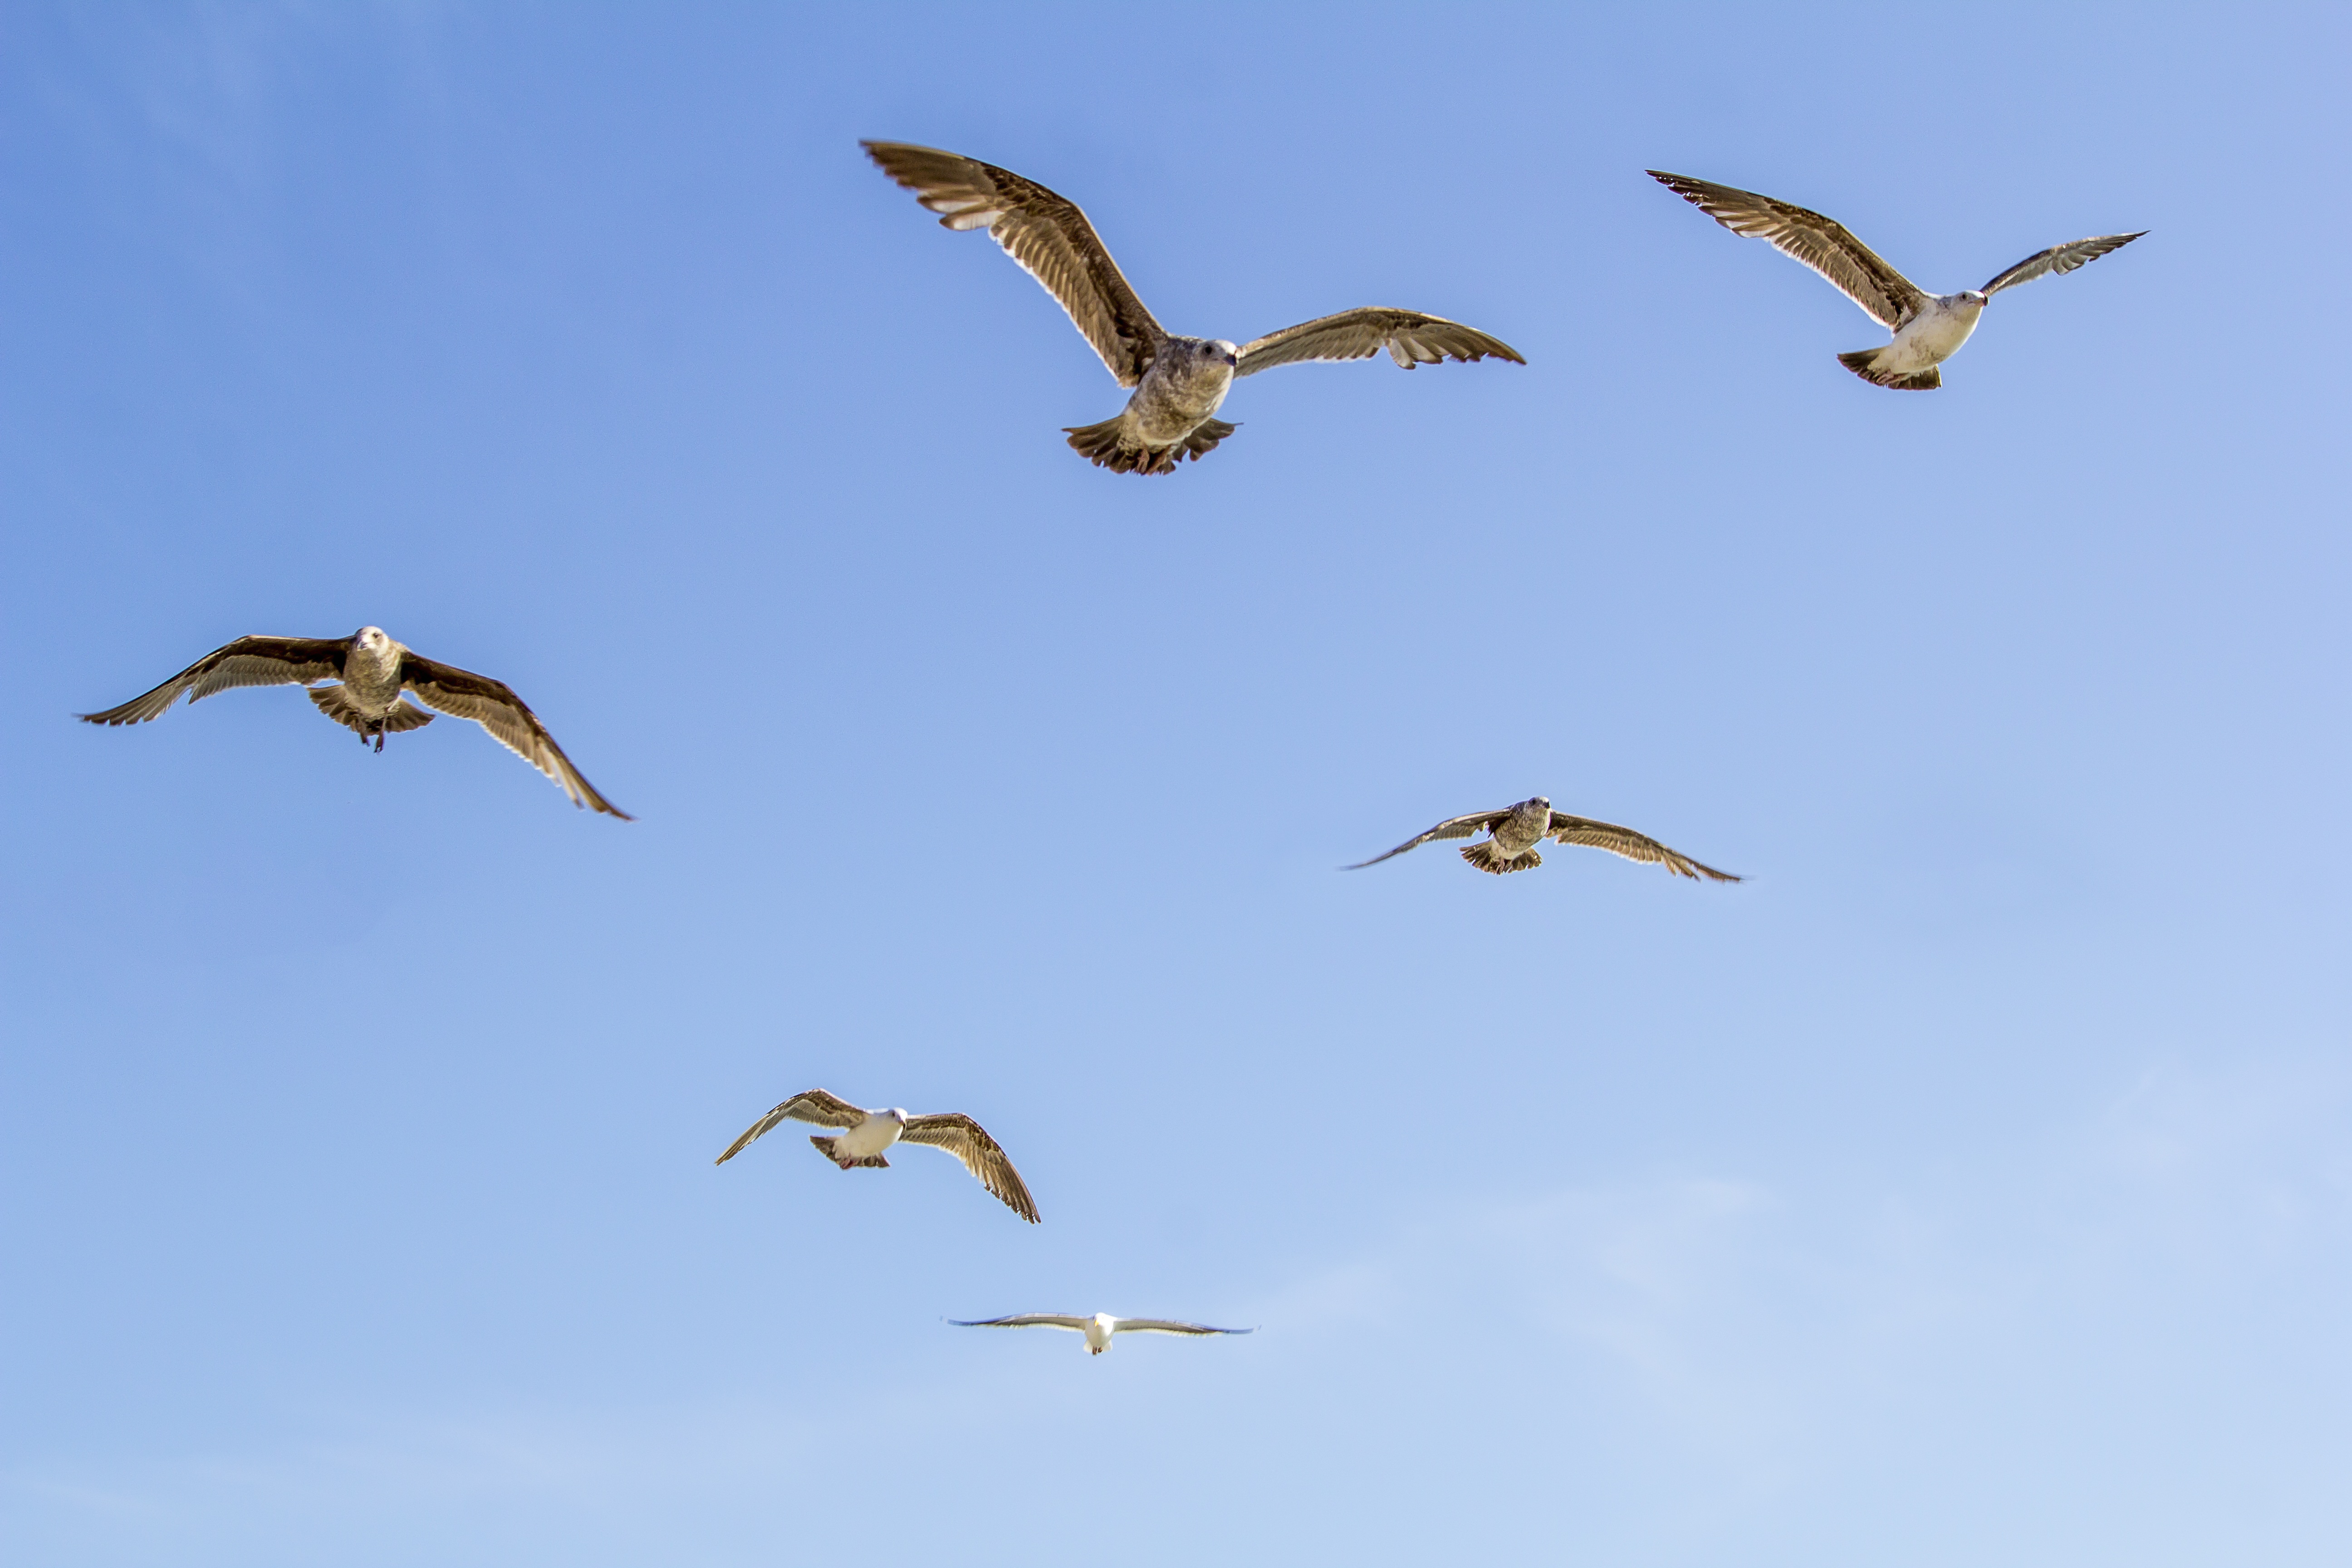
bird, wing, seabird, fly, seagull, wildlife, flight, blue, freedom, feather, fauna, vertebrate, water bird, bird migration, animal migration